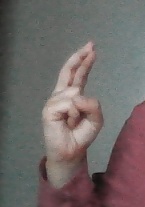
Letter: zay